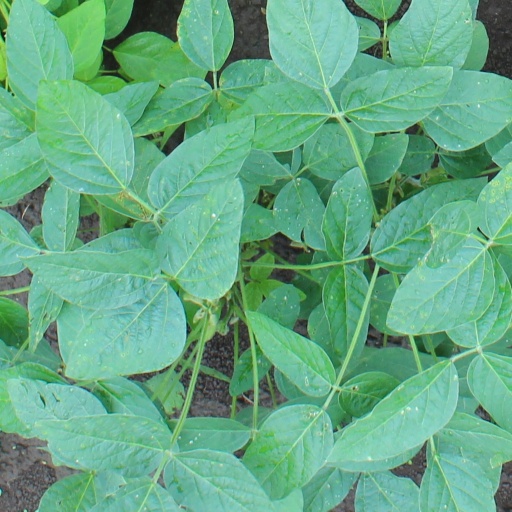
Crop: soybean